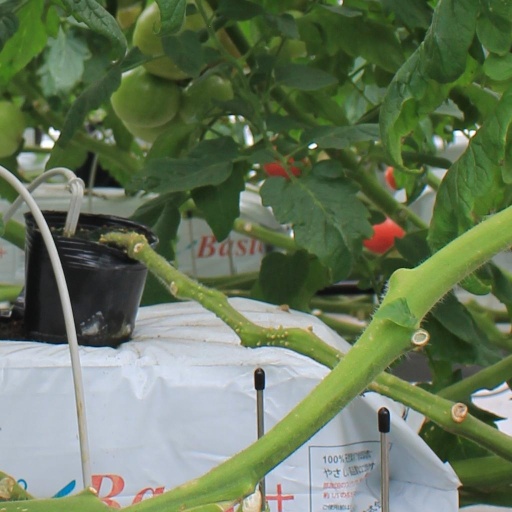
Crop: tomato